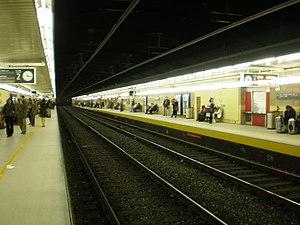
Gare de Barcelona Passeig de Gràcia (Catalogne, Espagne)
La gare de Barcelone-Passeig de Gràcia est une gare de Barcelone ainsi qu'une station de métro dénommée Passeig de Gràcia. Elle accueille majoritairement les trains régionaux et est un nœud regroupant 3 lignes du métro de Barcelone.